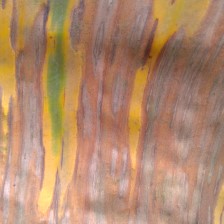
Label: sigatoka